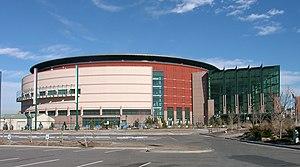
Les playoffs NBA 2013 sont les séries éliminatoires de la saison NBA 2012-2013. Ils ont débuté le samedi 20 avril 2013 par le premier tour qui s'est achevé le 5 mai 2013, les demi-finales de conférence ont eu lieu du 6 mai 2013 au 18 mai 2013, les finales de conférence ont débuté le 19 mai 2013 à San Antonio pour la Conférence Ouest et le 22 mai 2013 à Miami pour la Conférence Est et se sont achevées le 3 juin 2013. Les finales commencent le 6 juin 2013.
L’Avalanche du Colorado est une franchise professionnelle de hockey sur glace, établie à Denver dans l'État du Colorado, aux États-Unis. Elle fait partie de la division Nord-Ouest dans l'association de l'Ouest et évolue dans la Ligue nationale de hockey. La franchise a été fondée à Québec, et se nommait les Nordiques de Québec jusqu’à son déménagement à Denver en 1995.
Le Pepsi Center est une salle omnisports située à l'est du Six Flags Elitch Gardens, sur Chopper Circle, dans le district de Central Valley Platte à Denver, Colorado. Le bâtiment sert principalement pour le sport et les concerts. Il est correctement appelé Pepsi Center, et non The Pepsi Center.